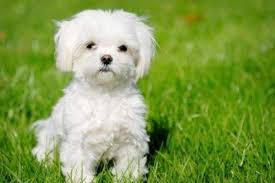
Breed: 249-n000101-Maltese_dog